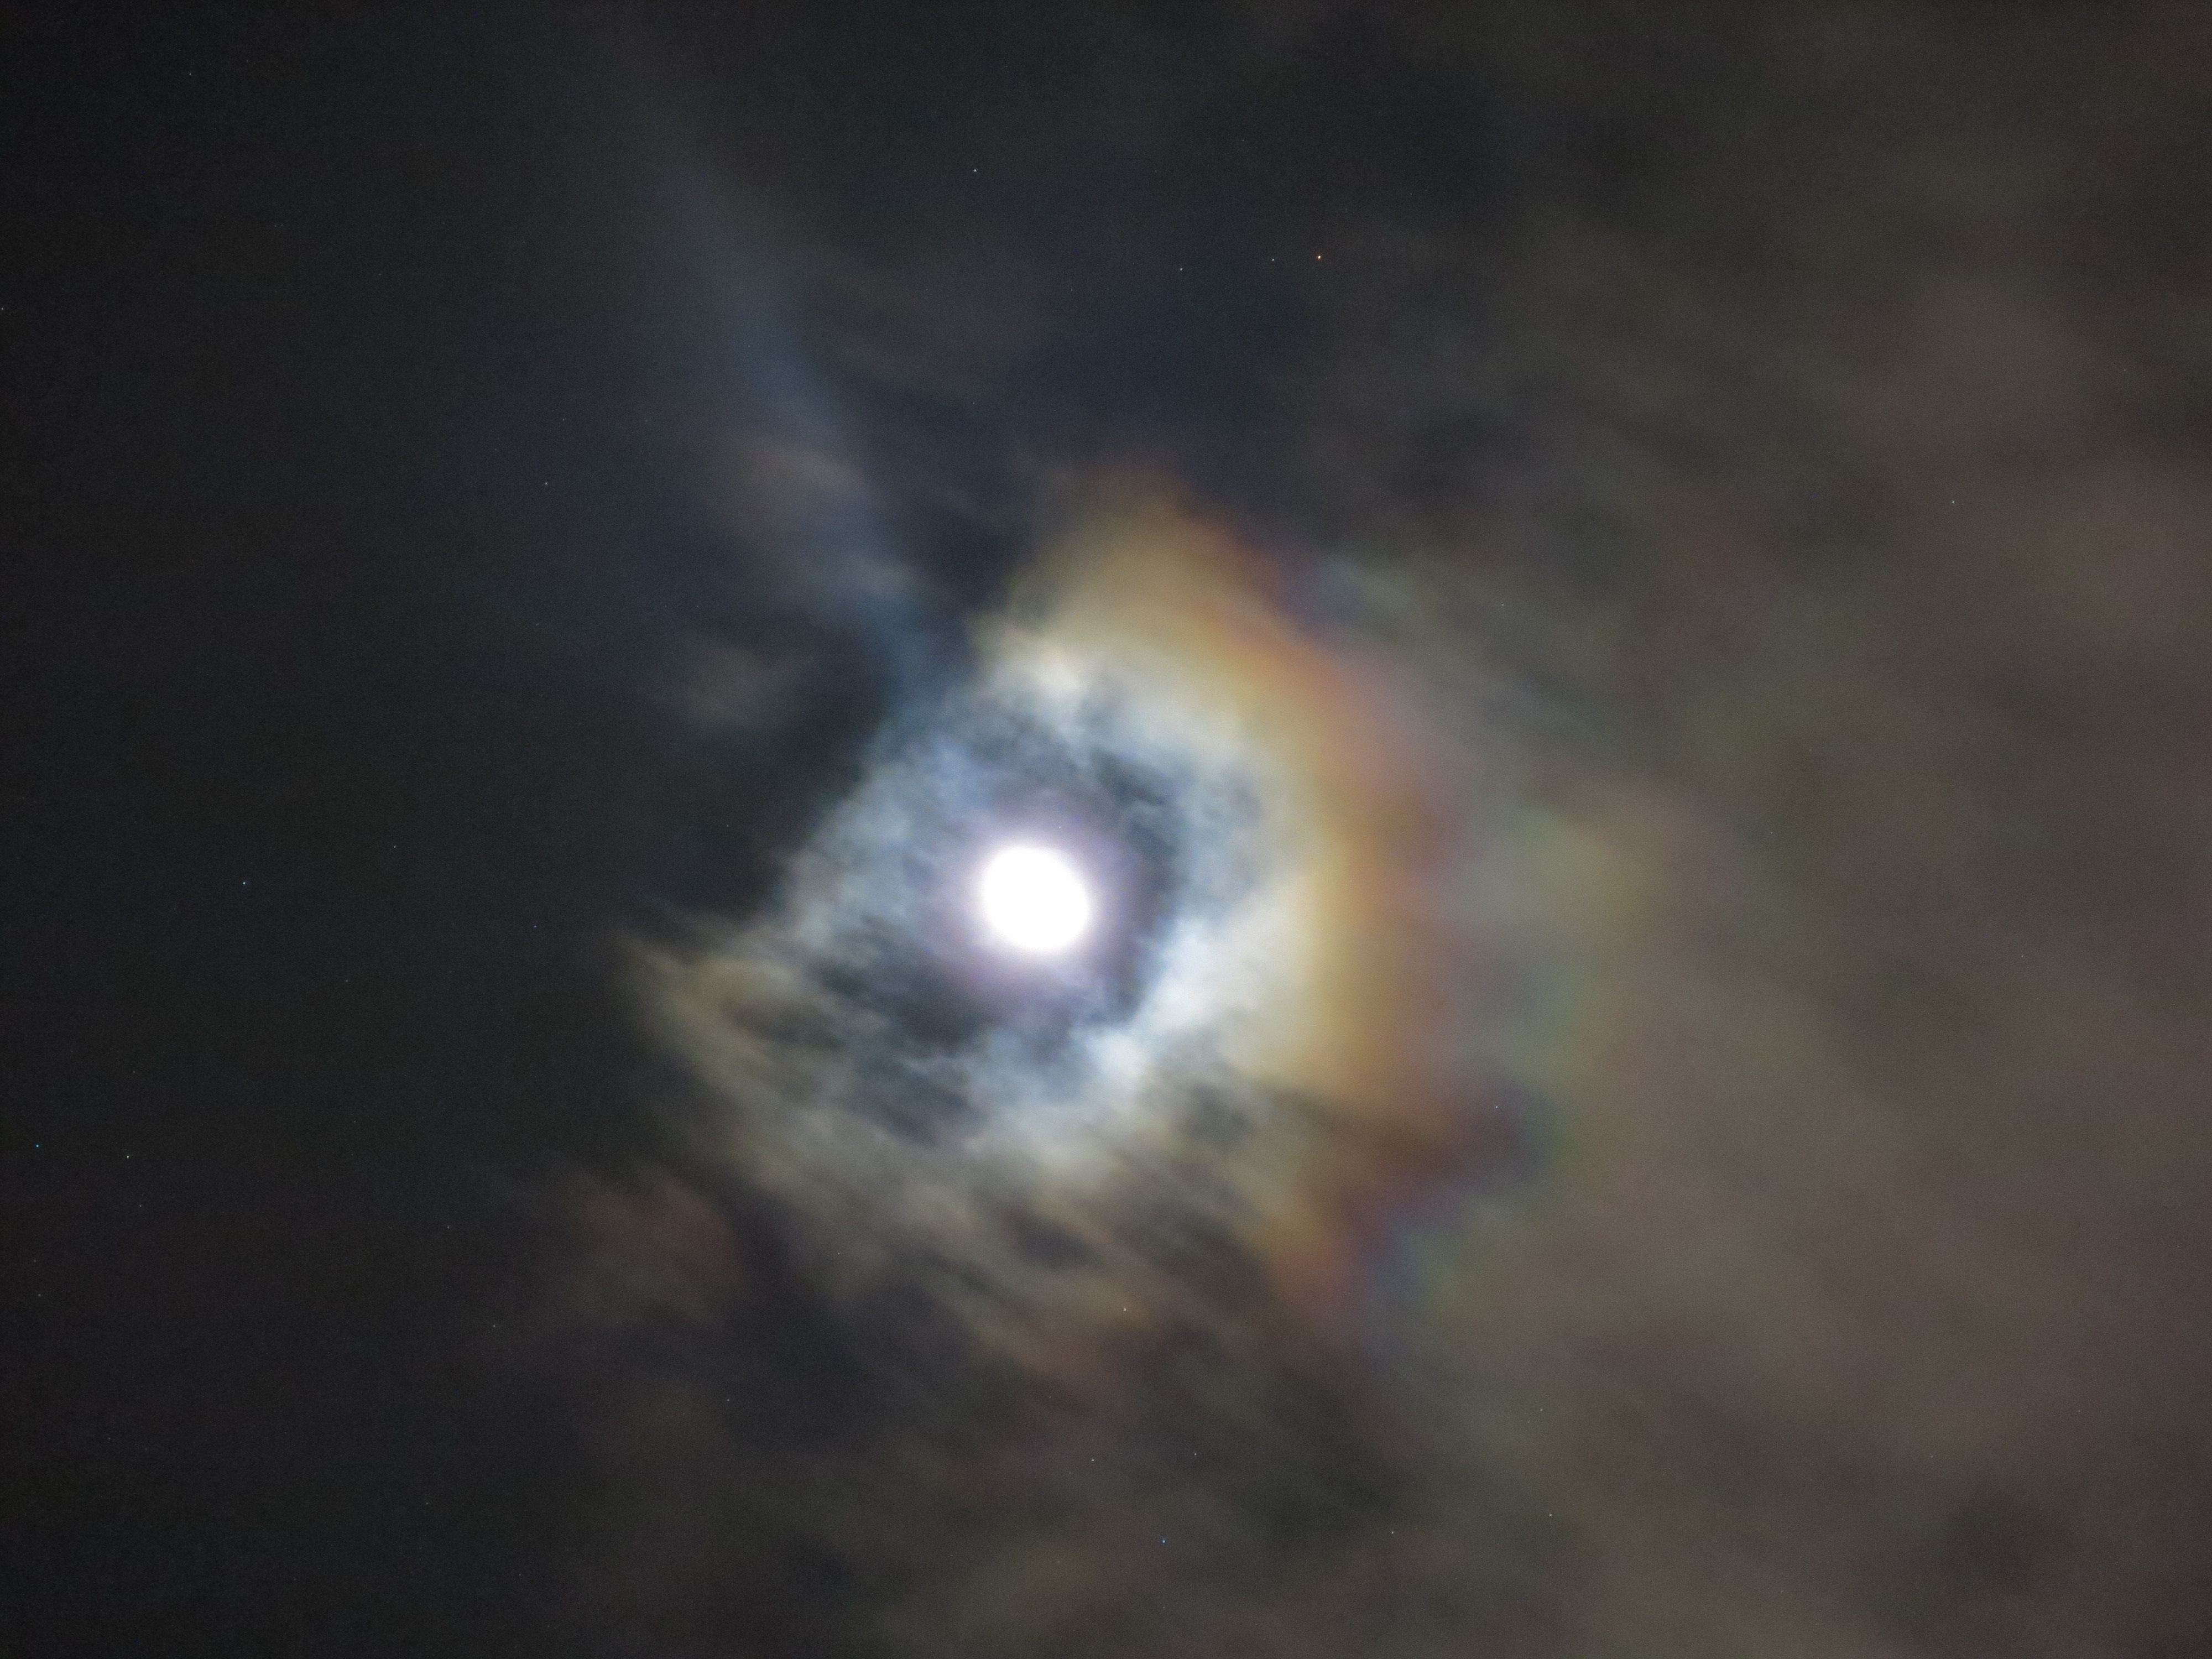
cloud, sky, atmosphere, galaxy, moon, nebula, outer space, astronomy, astronomical object